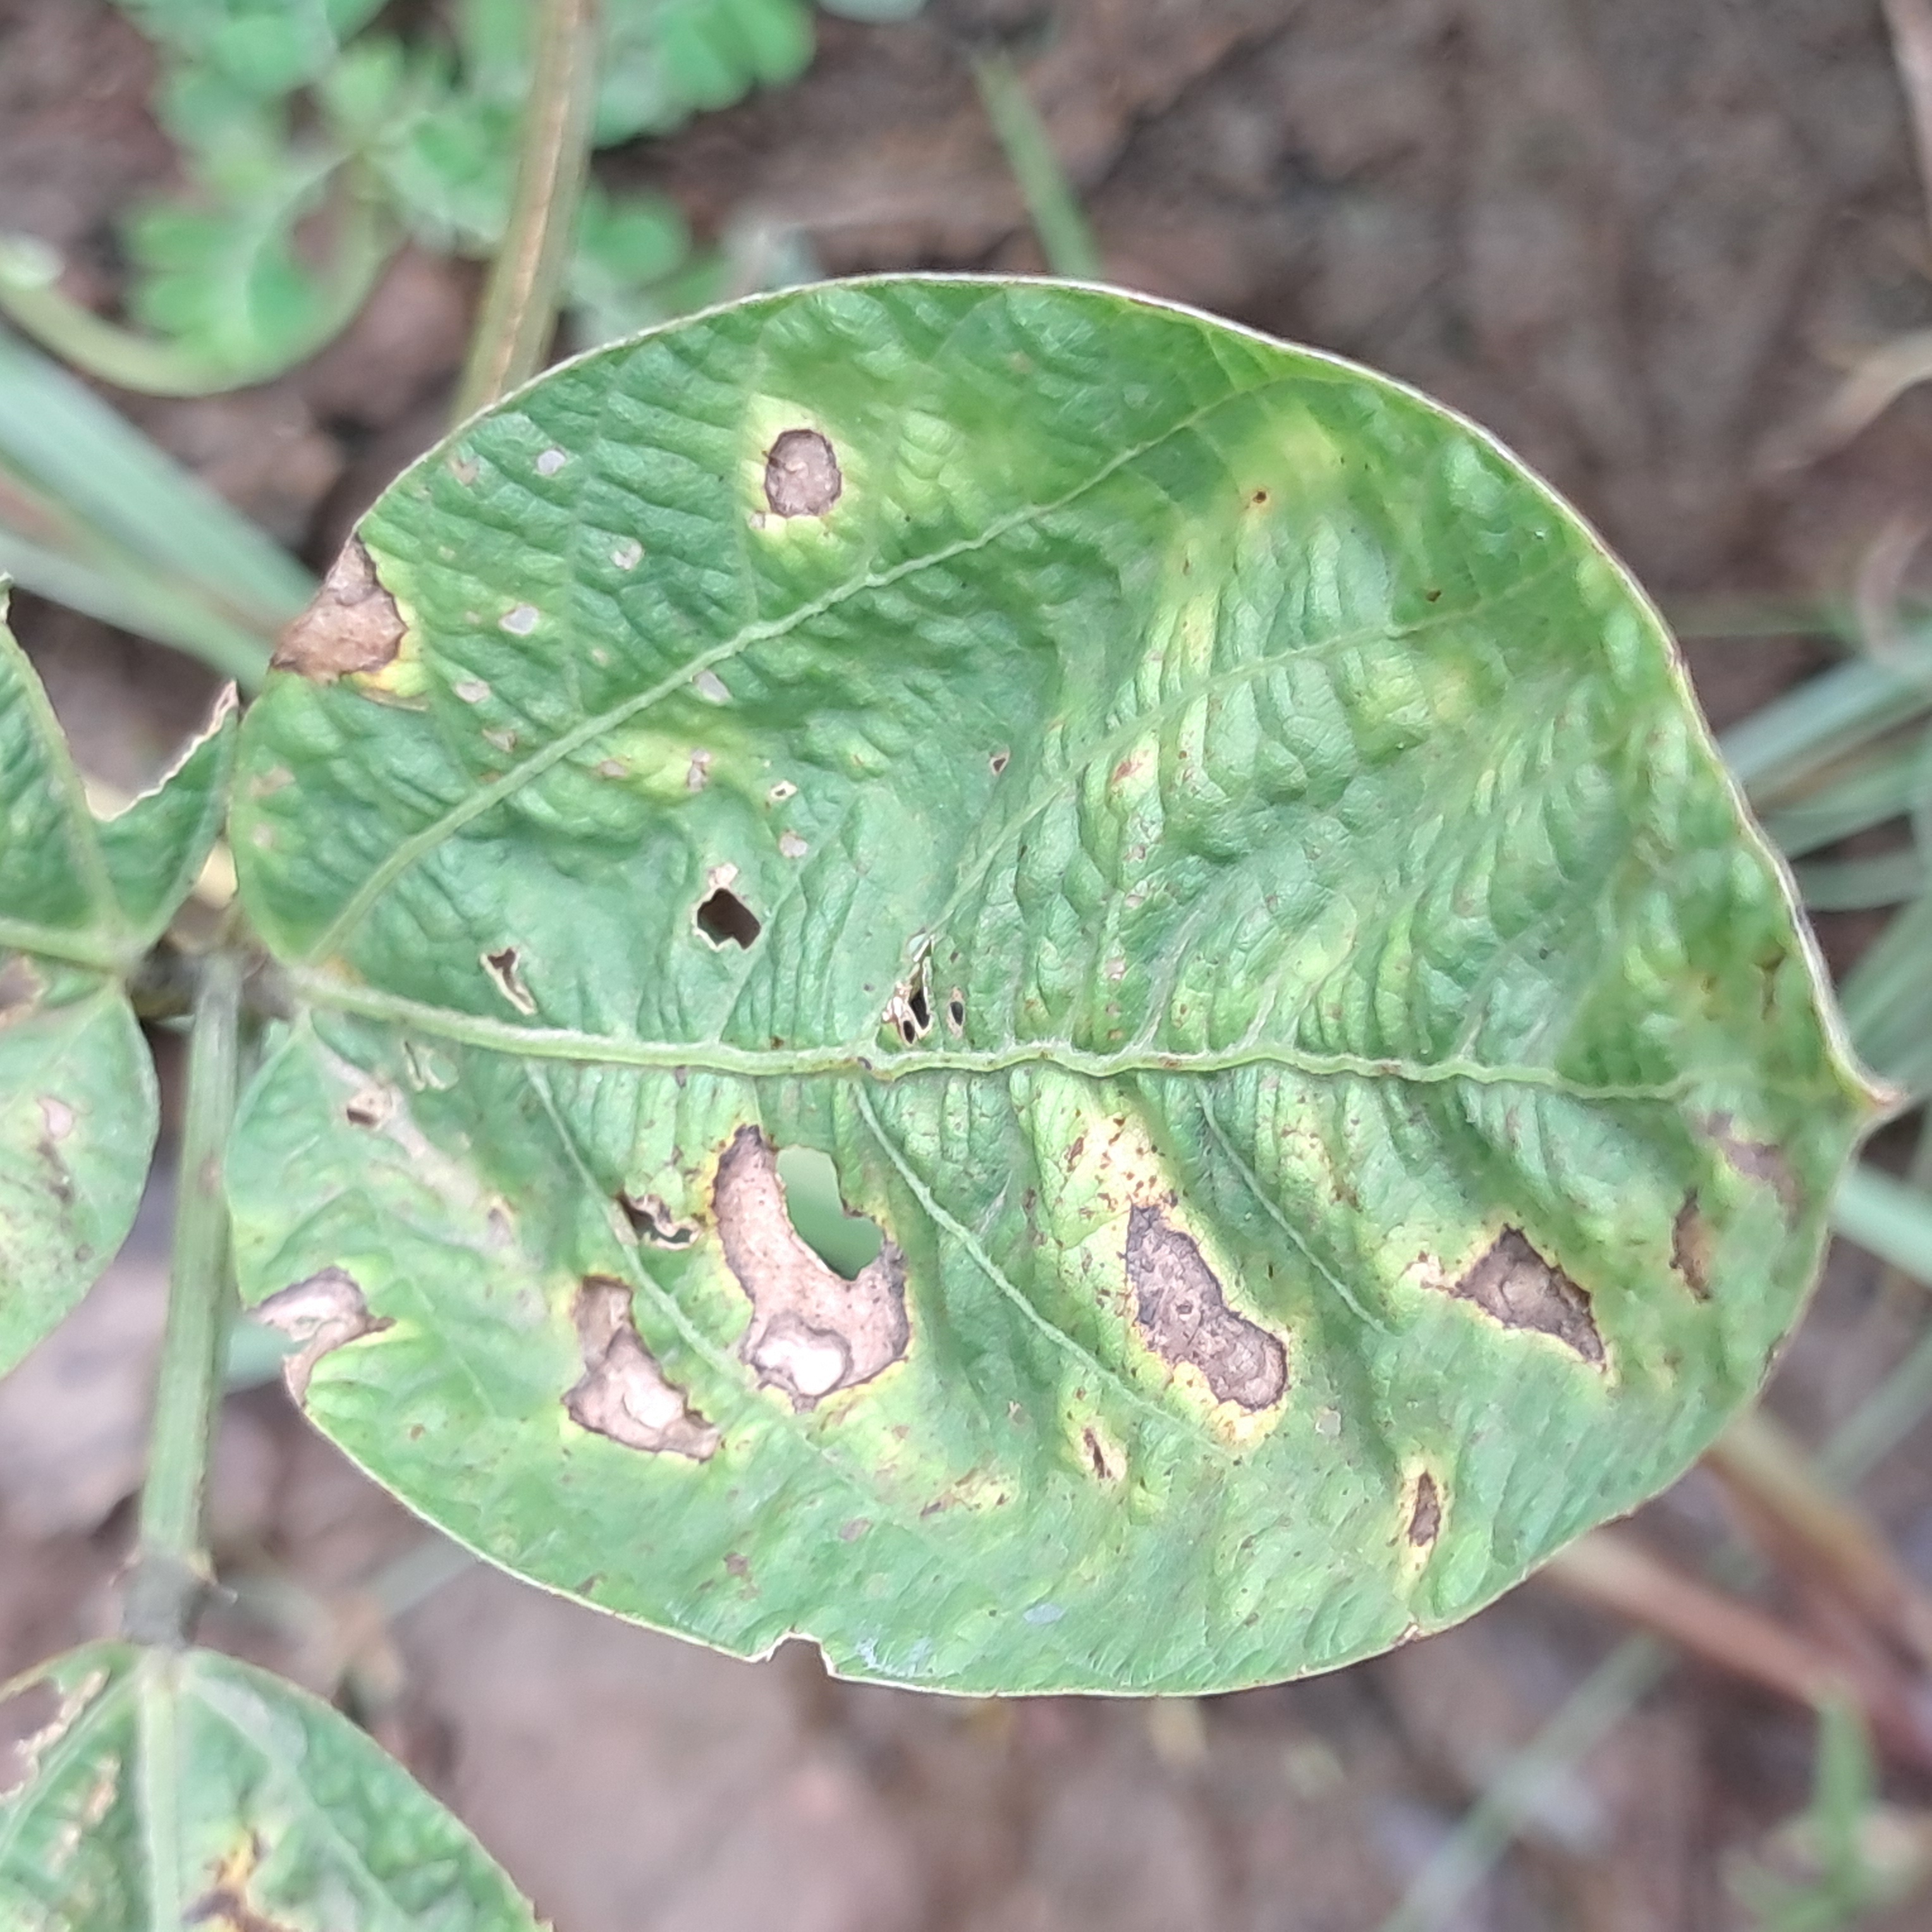
Label: Mosaic